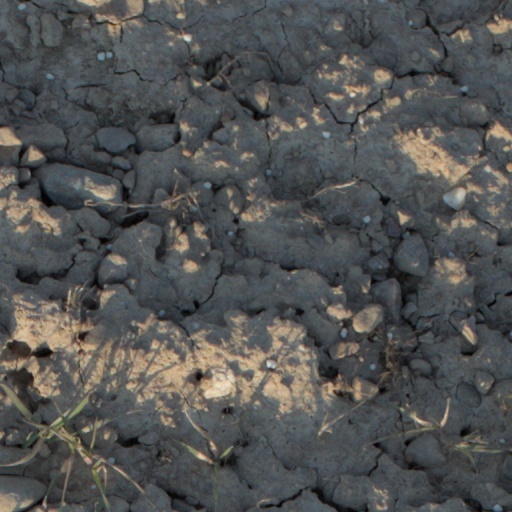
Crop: wheat